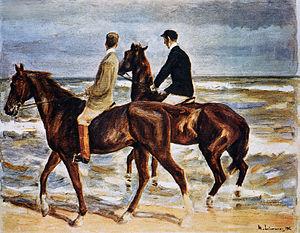
Deux cavaliers sur la plage est le titre de deux tableaux similaires de Max Liebermann réalisés en 1901.
Le Trésor artistique de Munich, découvert dans cette ville le 28 février 2012, est constitué de 1 406 œuvres d'art possédées par Cornelius Gurlitt, fils du collectionneur Hildebrand Gurlitt. 121 œuvres encadrées et 1 285 œuvres non encadrées ont été retrouvées le 28 février 2012 dans l'appartement de Cornelius Gurlitt.